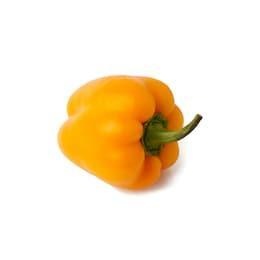
Label: capsicum